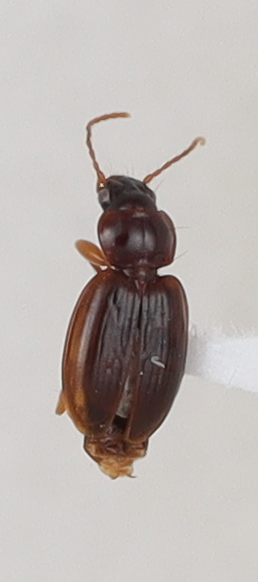
Scientific name: Trechus obtusus
Plot: 14
Trap: W
Collected: 20210518